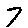
Label: 7